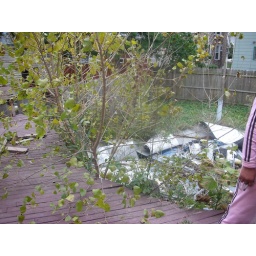
remains of above ground swimming pool, behind a tree that's sprounting agains the edge of the deck